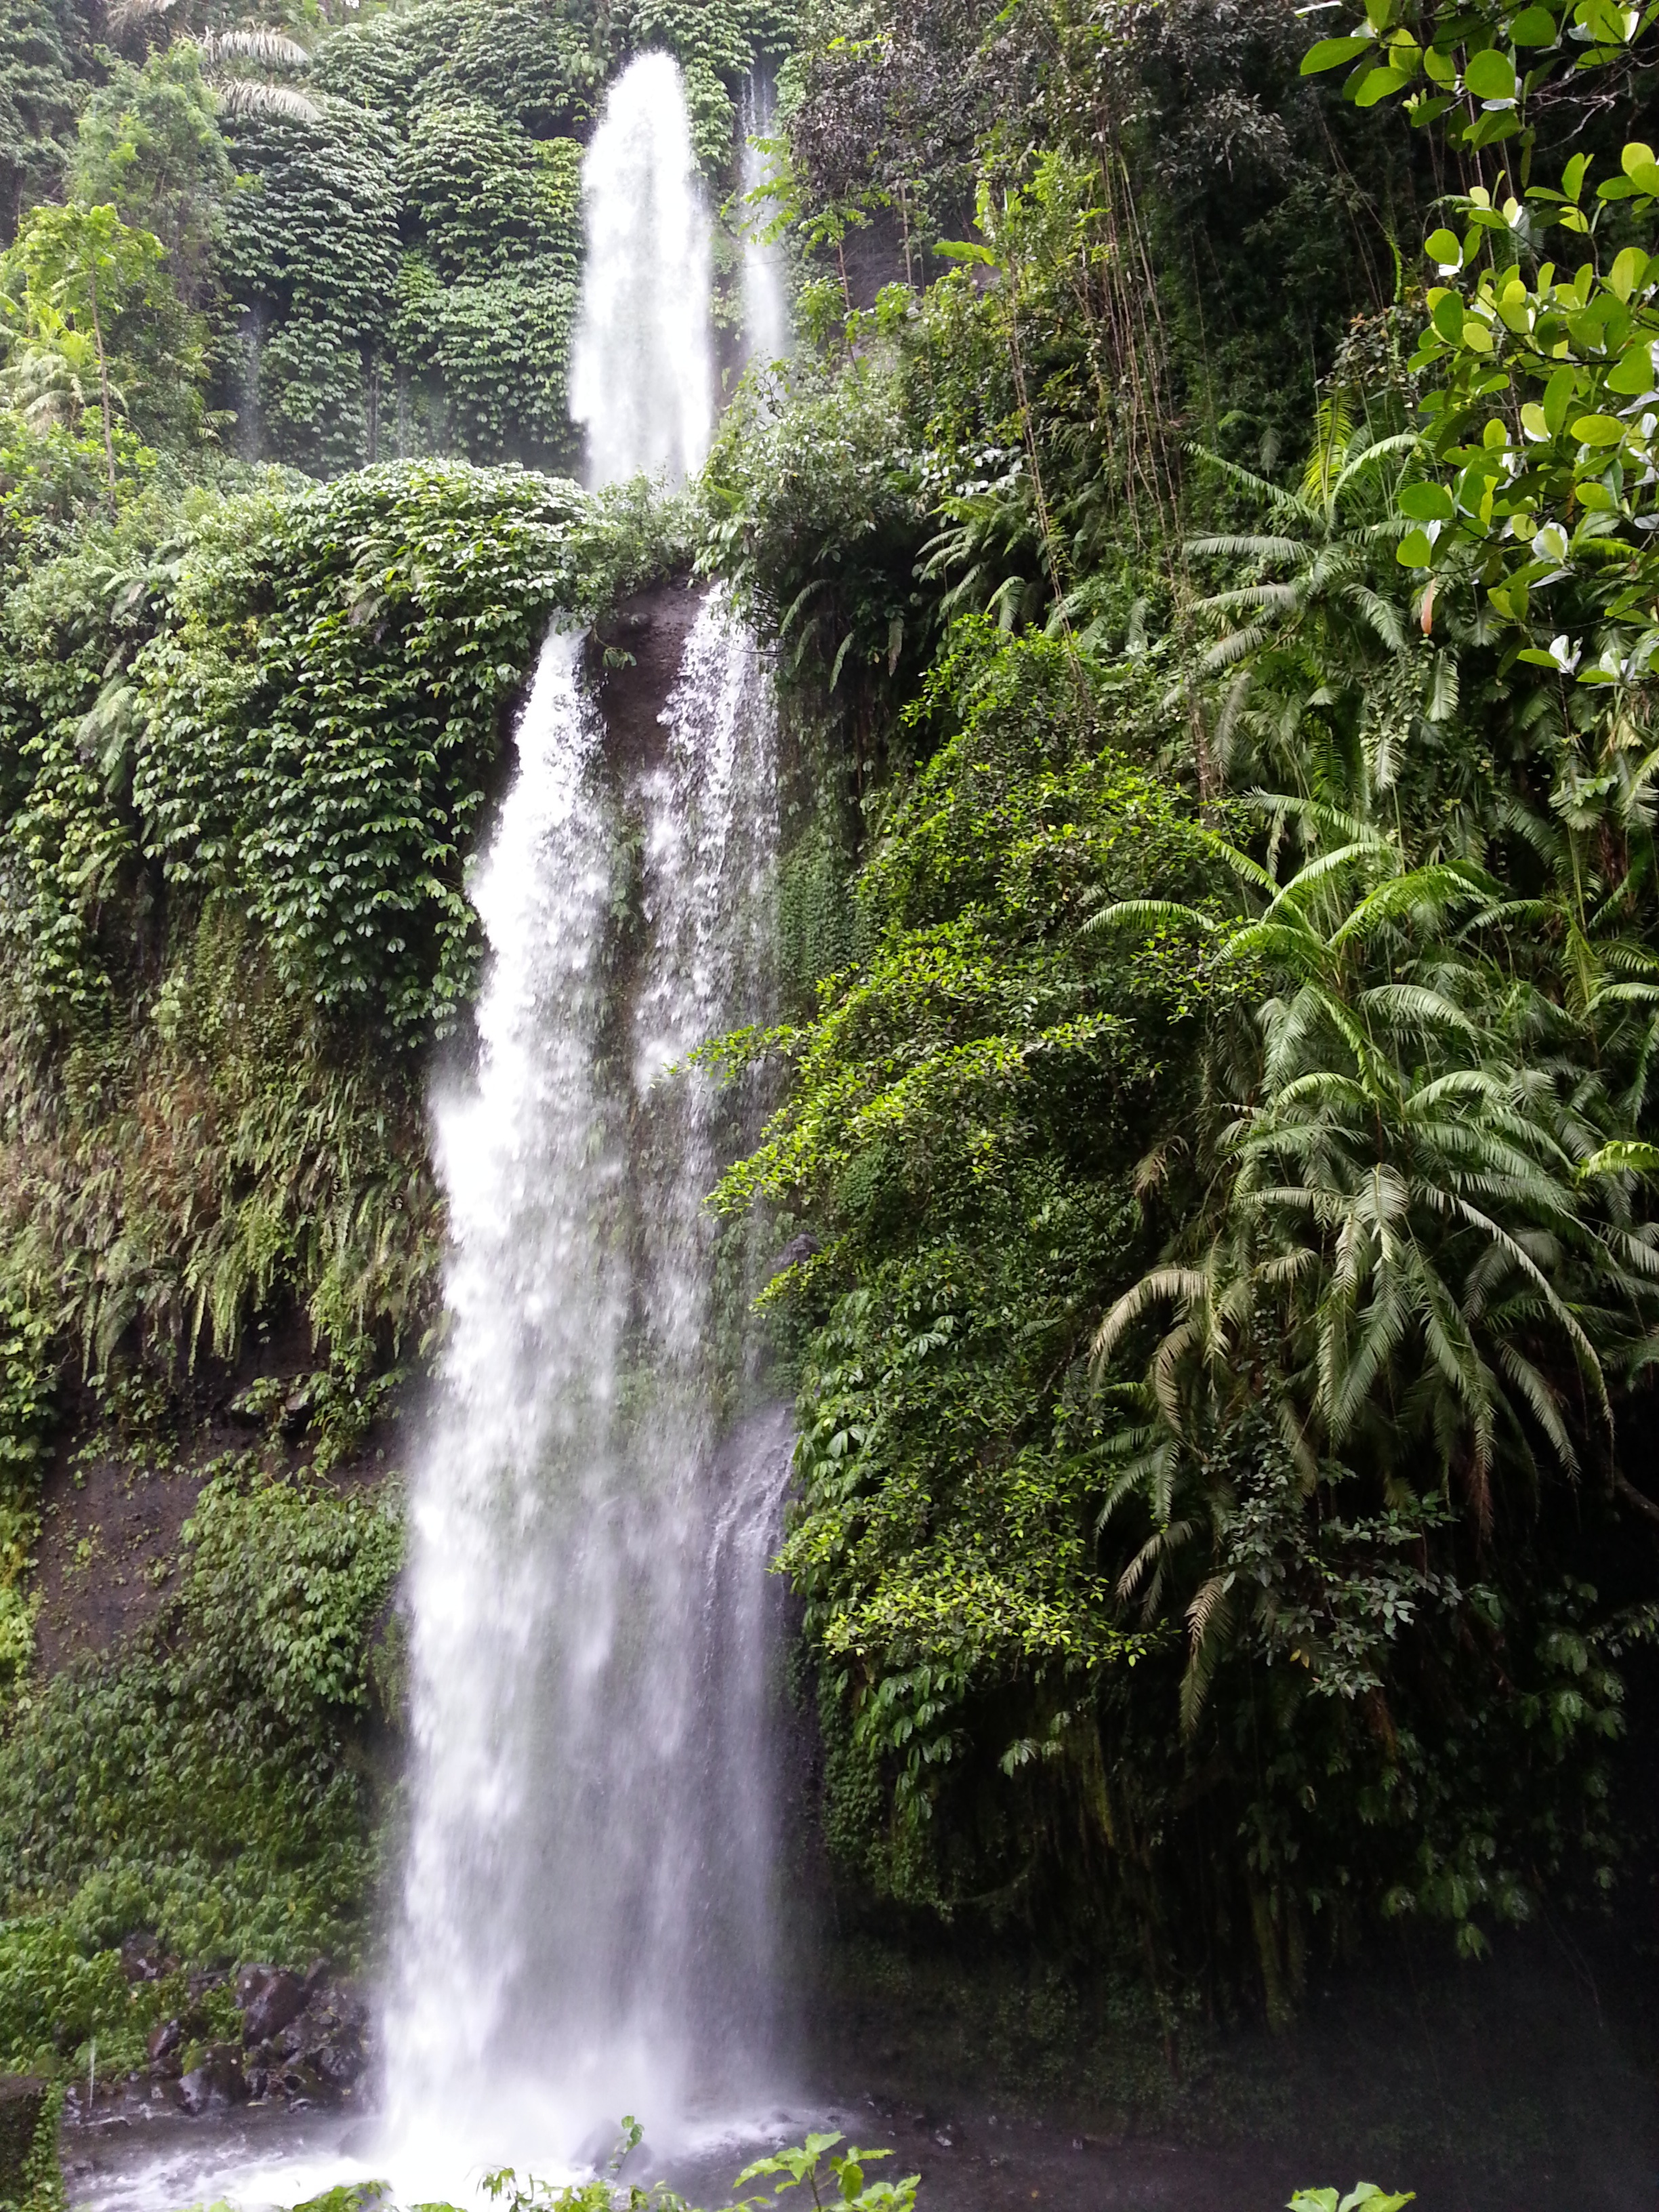
tree, forest, waterfall, skate, travel, jungle, botany, garden, body of water, vegetation, rainforest, wasserfall, indonesia, habitat, water feature, watercourse, rinjani